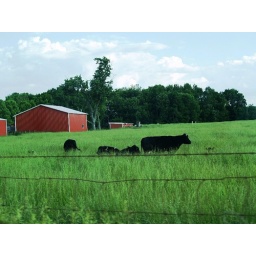
cows in black